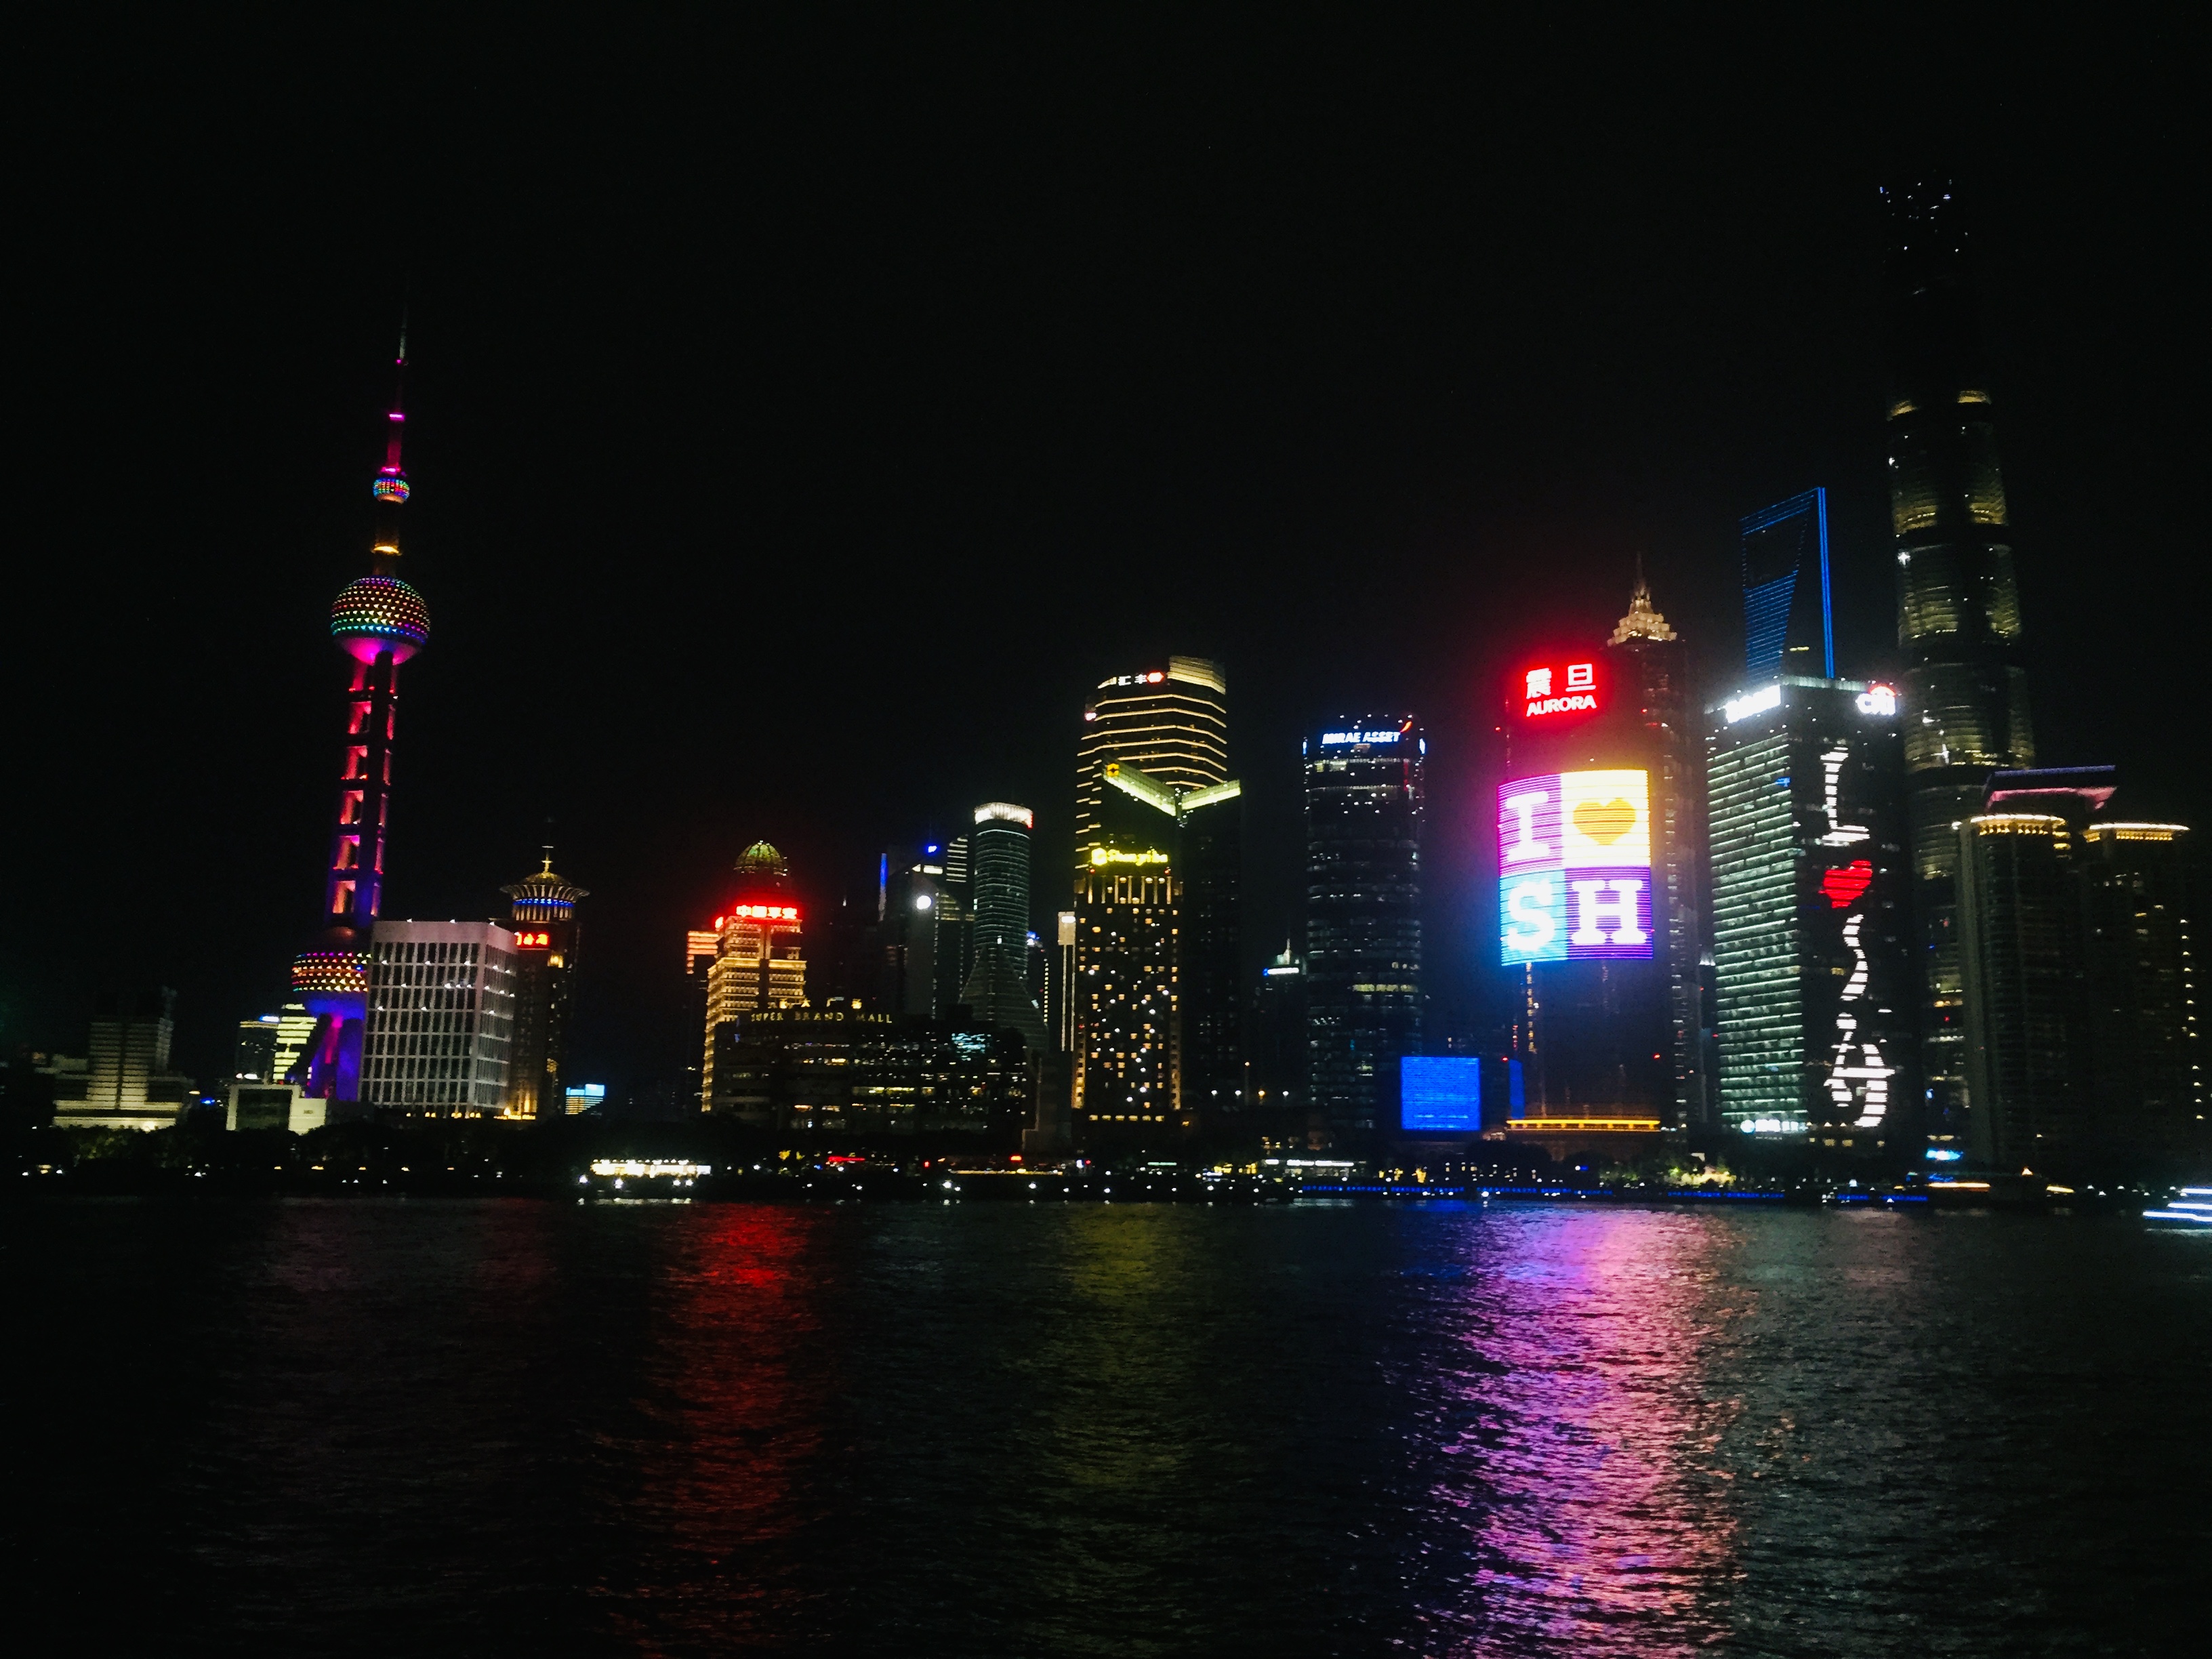
scenery, city, metropolitan area, cityscape, night, metropolis, skyline, landmark, urban area, skyscraper, human settlement, reflection, tower block, downtown, sky, light, tower, lighting, midnight, architecture, darkness, building, neon, waterway, river, electricity, tourist attraction, evening, magenta